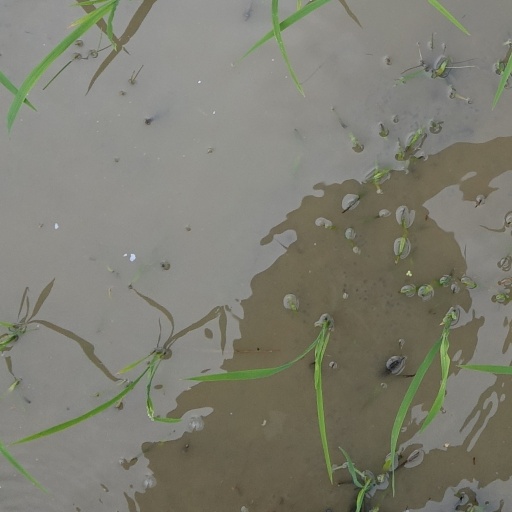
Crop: rice